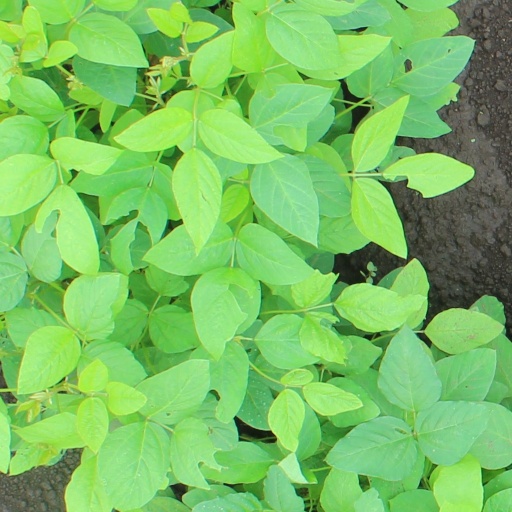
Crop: soybean